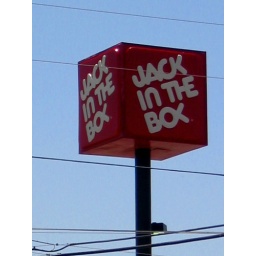
Jack in the box sign